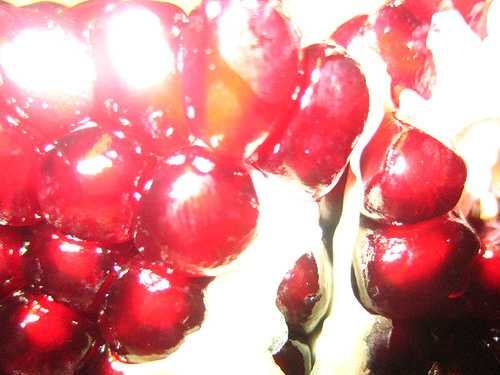
Label: Pomegranate